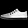
Label: Sneaker